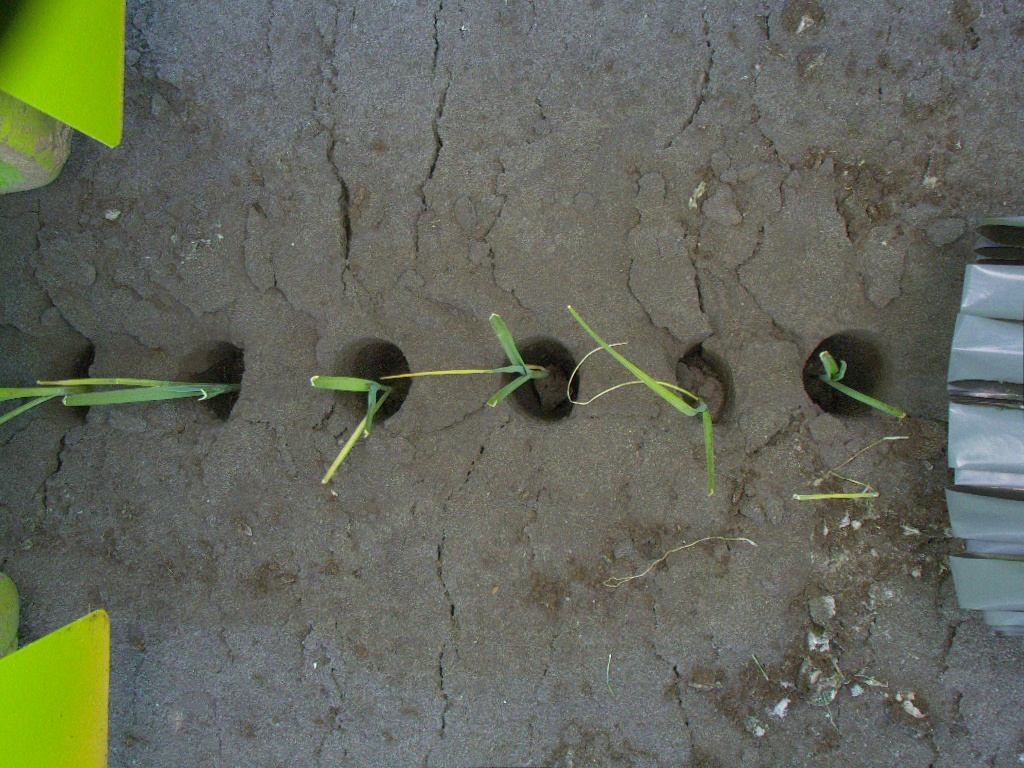
Crop: leek
Objects: stem_leek, stem_leek, stem_leek, stem_leek, stem_leek, stem_leek, leek, leek, leek, leek, leek, leek